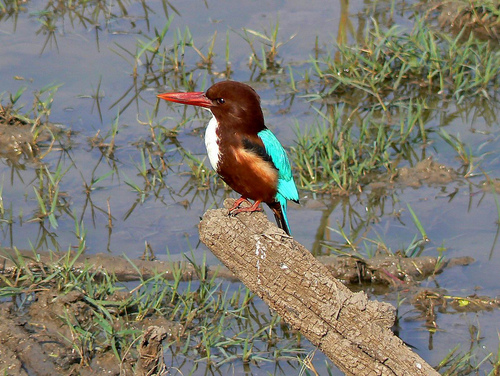
a small bird has a long and orange beak with a bright white belly, and it's back is bright turquoise.
a small multicolored bird with a long orange bill, and a brown headthe exotic bird has teal wings and a long orange beak with small orange feet.
this small bird has a very large and long red and orange bill, it has short tarsus with feet close to its body, it is mostly brown except for a white breast and its secondaries and rectrices are a bright turquoise color.
this brown bird has a white chest, an orange, very large narrow beak for its size and bright teal wings.
this bird has wings that are blue with an orange beak
this bird is vivid blue, brown and white in color, with a bright red beak.
this bird is dark red with light blue feathers and a very large red beak.
the bird is small with a pointed bill, has a bill that is long and the breast is white.
a small bird with a orange beak that is bigger then its body and blue wings.
Species: White Breasted Kingfisher